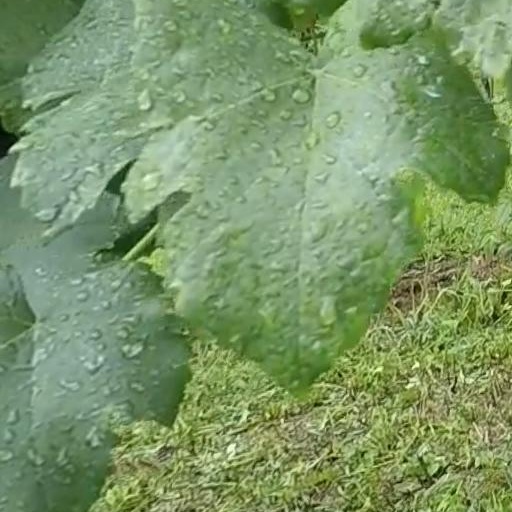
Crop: grape